Cansu Köksal

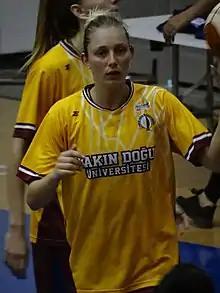

Cansu Köksal (born 28 April 1994) is a Turkish basketball player. The national plays small forward. Currently, she is a member of Beşiktaş.